Rabb Da Radio

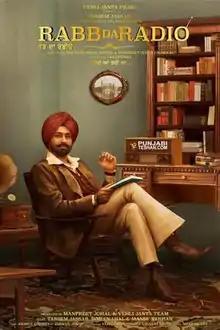
Theatrical release poster

Rabb Da Radio is a 2017 Indian Punjabi-language film directed by Tarnvir Singh Jagpal and Harry Bhatti, and written by Jass Grewal. It stars Tarsem Jassar, Mandy Takhar and Simi Chahal. The film was produced by Manpreet Johal and Vehli Janta Films, distributed by White Hill Studios. It marked the debut of Tarsem Jassar.